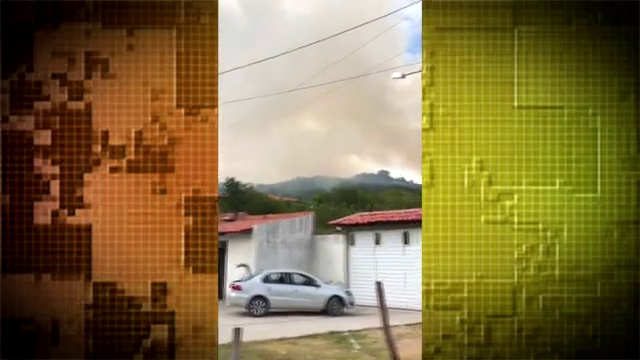
Fire: no
Smoke: yes